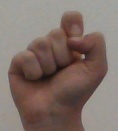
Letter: fa